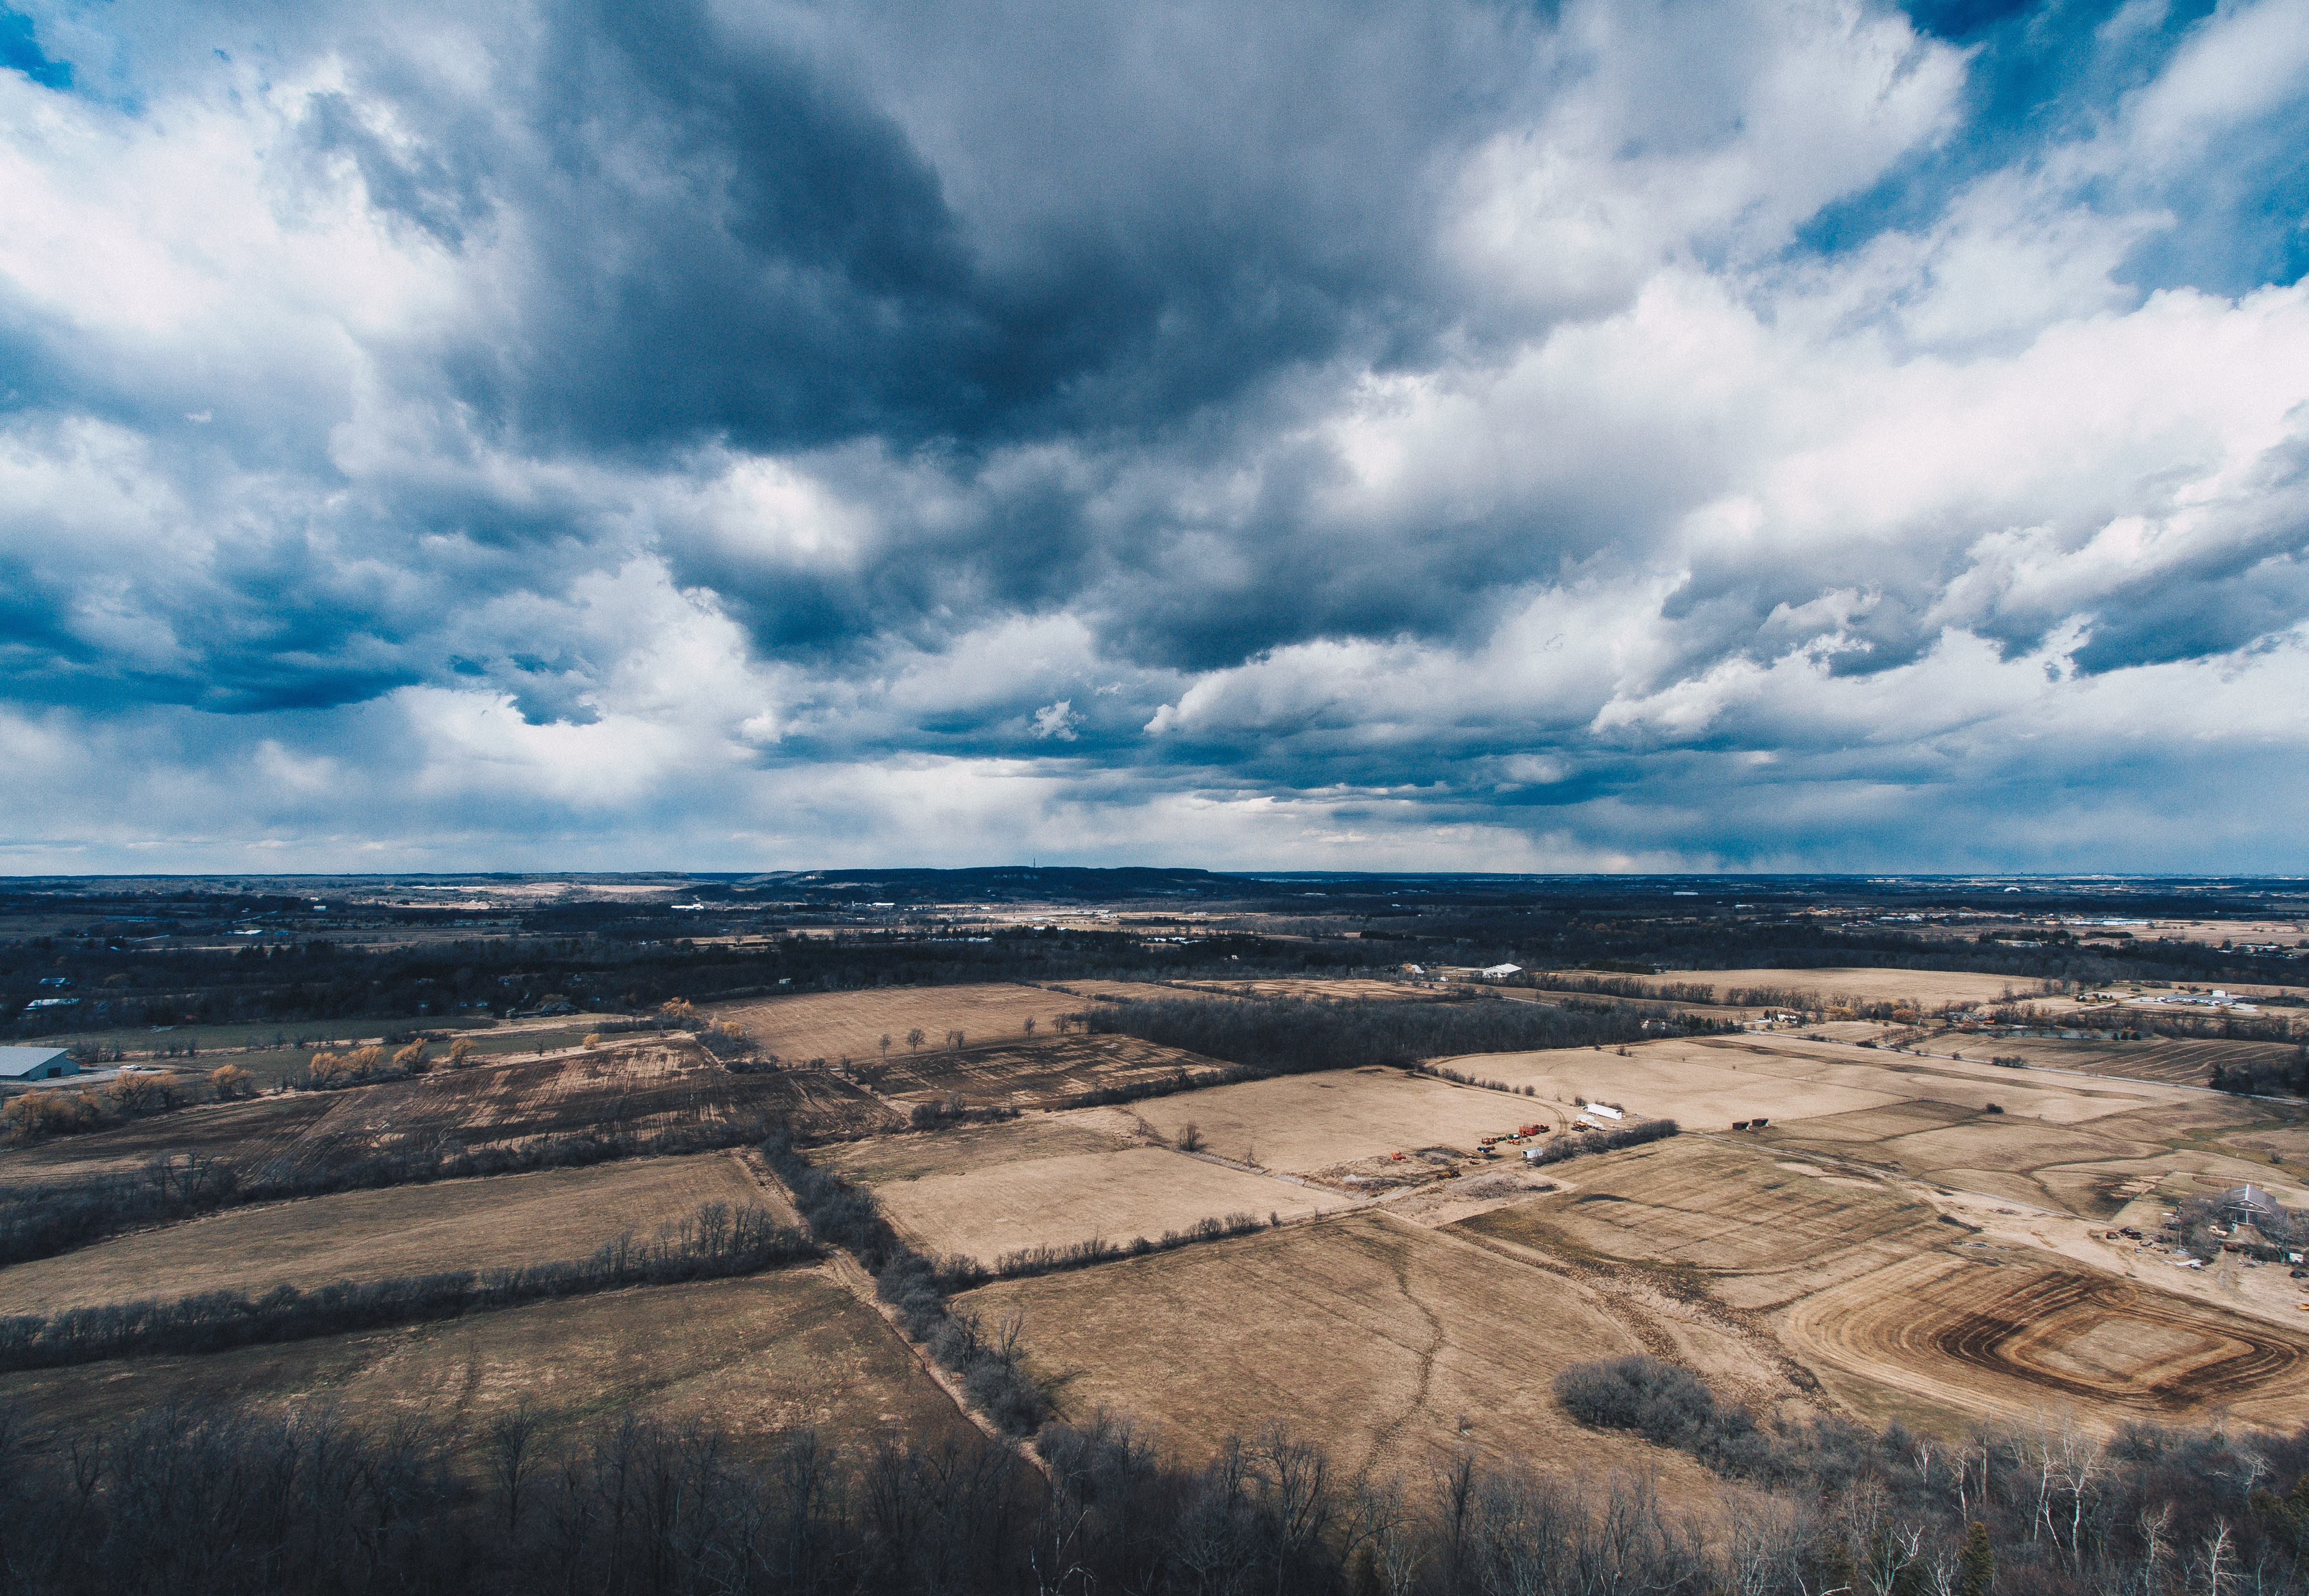
landscape, sea, coast, sand, horizon, mountain, cloud, sky, field, sunlight, hill, reflection, plain, plateau, aerial photography, meteorological phenomenon, natural environment, geographical feature, atmosphere of earth